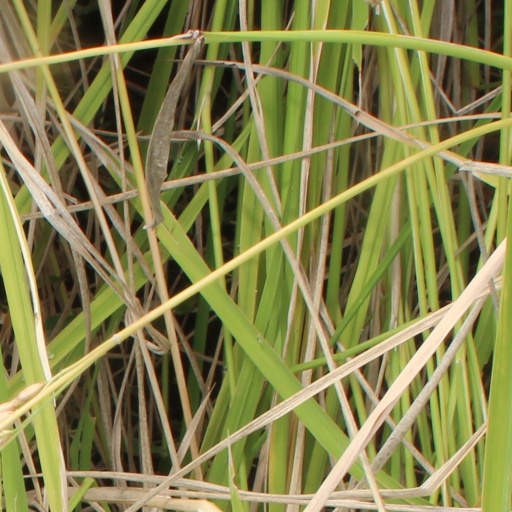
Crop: rice